Home and Away (comic strip)

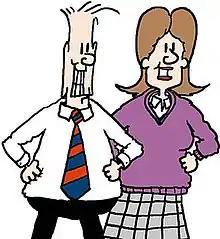
The Szwyks from "Home and Away".

"Home and Away" was a comic strip written and drawn by Steve Sicula. It was syndicated nationally by the Washington Post Writers Group from 2003 to 2015.